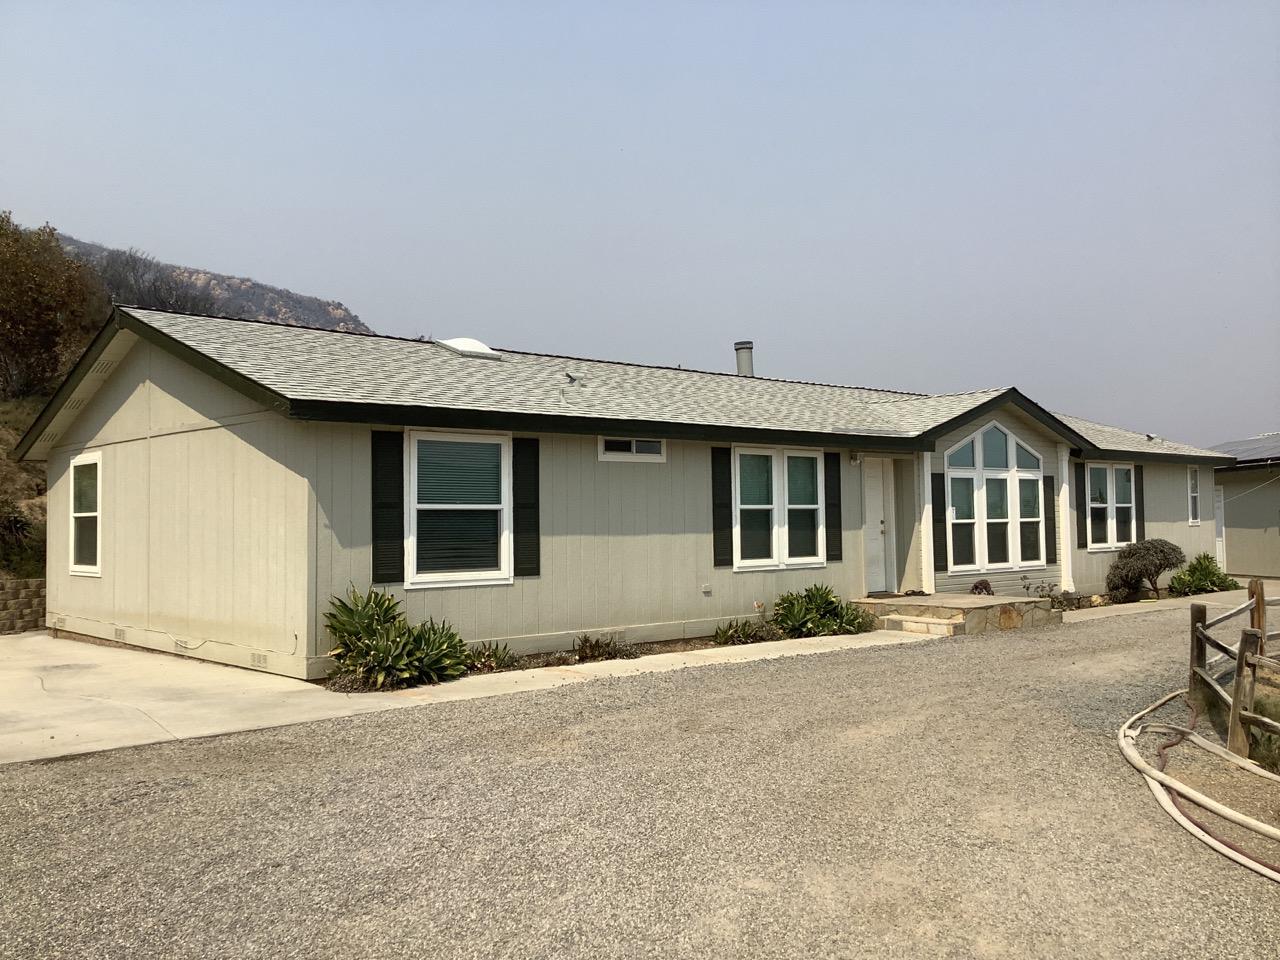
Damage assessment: no_damage